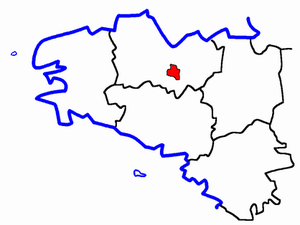
Le canton de Plouguenast est une ancienne division administrative française, située dans le département des Côtes-d'Armor et la région Bretagne.